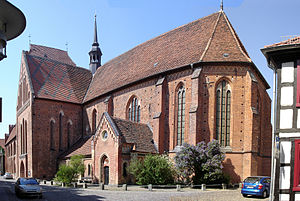
Dorothea af Danmark (1528-1575) / Biografi
Güstrow domkirke hvor Dorothea ligger begravet